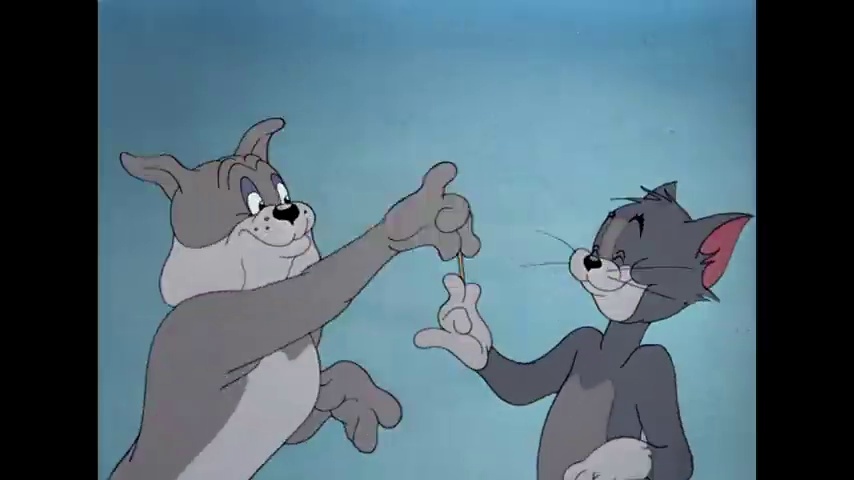
Portrait style: Cartoon Portrait